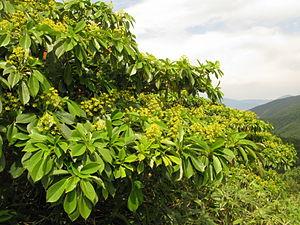
Trochodendron aralioides est une espèce d'arbustes ou d'arbres de la famille des Trochodendraceae.